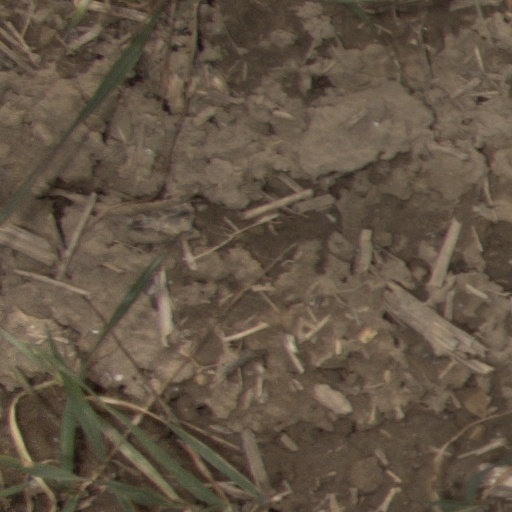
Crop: wheat